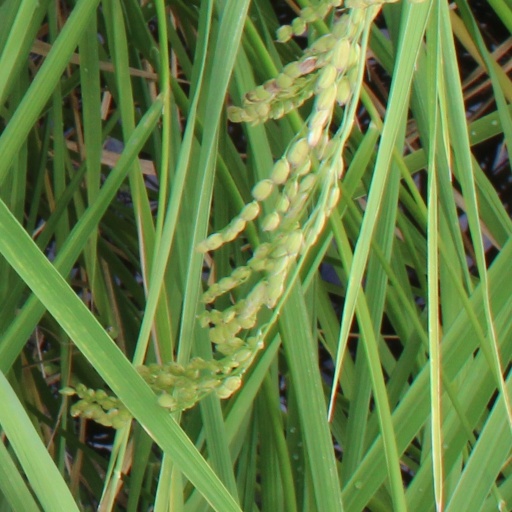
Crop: rice